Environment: lab
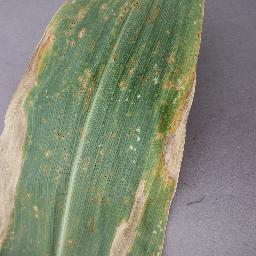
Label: northern_corn_leaf_blight